Fred Lynn

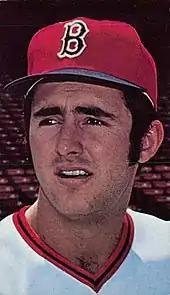
Lynn with the Boston Red Sox in 1976

Fredric Michael Lynn (born February 3, 1952) is an American former professional baseball center fielder who played 17 seasons in Major League Baseball (MLB), mostly with the Boston Red Sox and the California Angels. He was the first player to win MLB's Rookie of the Year Award and Most Valuable Player Award in the same year, which he accomplished in 1975 with the Red Sox.